Kika Edgar

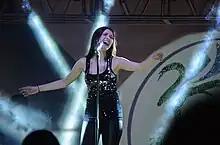

Sandra Erika Edgar Garza was born in Ciudad Madero, Tamaulipas, Mexico. Beginning her career primarily in theater and musicals, she has become well known in Mexico, starring in telenovelas such as "Amor Real" and "Contra Viento y Marea". She began her singing career in 2006 after her appearance in the Mexican reality show "Cantando por un Sueño". Since then, Kika has released eight solo albums, and has been called "La Nueva Gran Intérprete de México" ("The New Great Performer of Mexico").